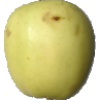
Label: Apple Golden 2